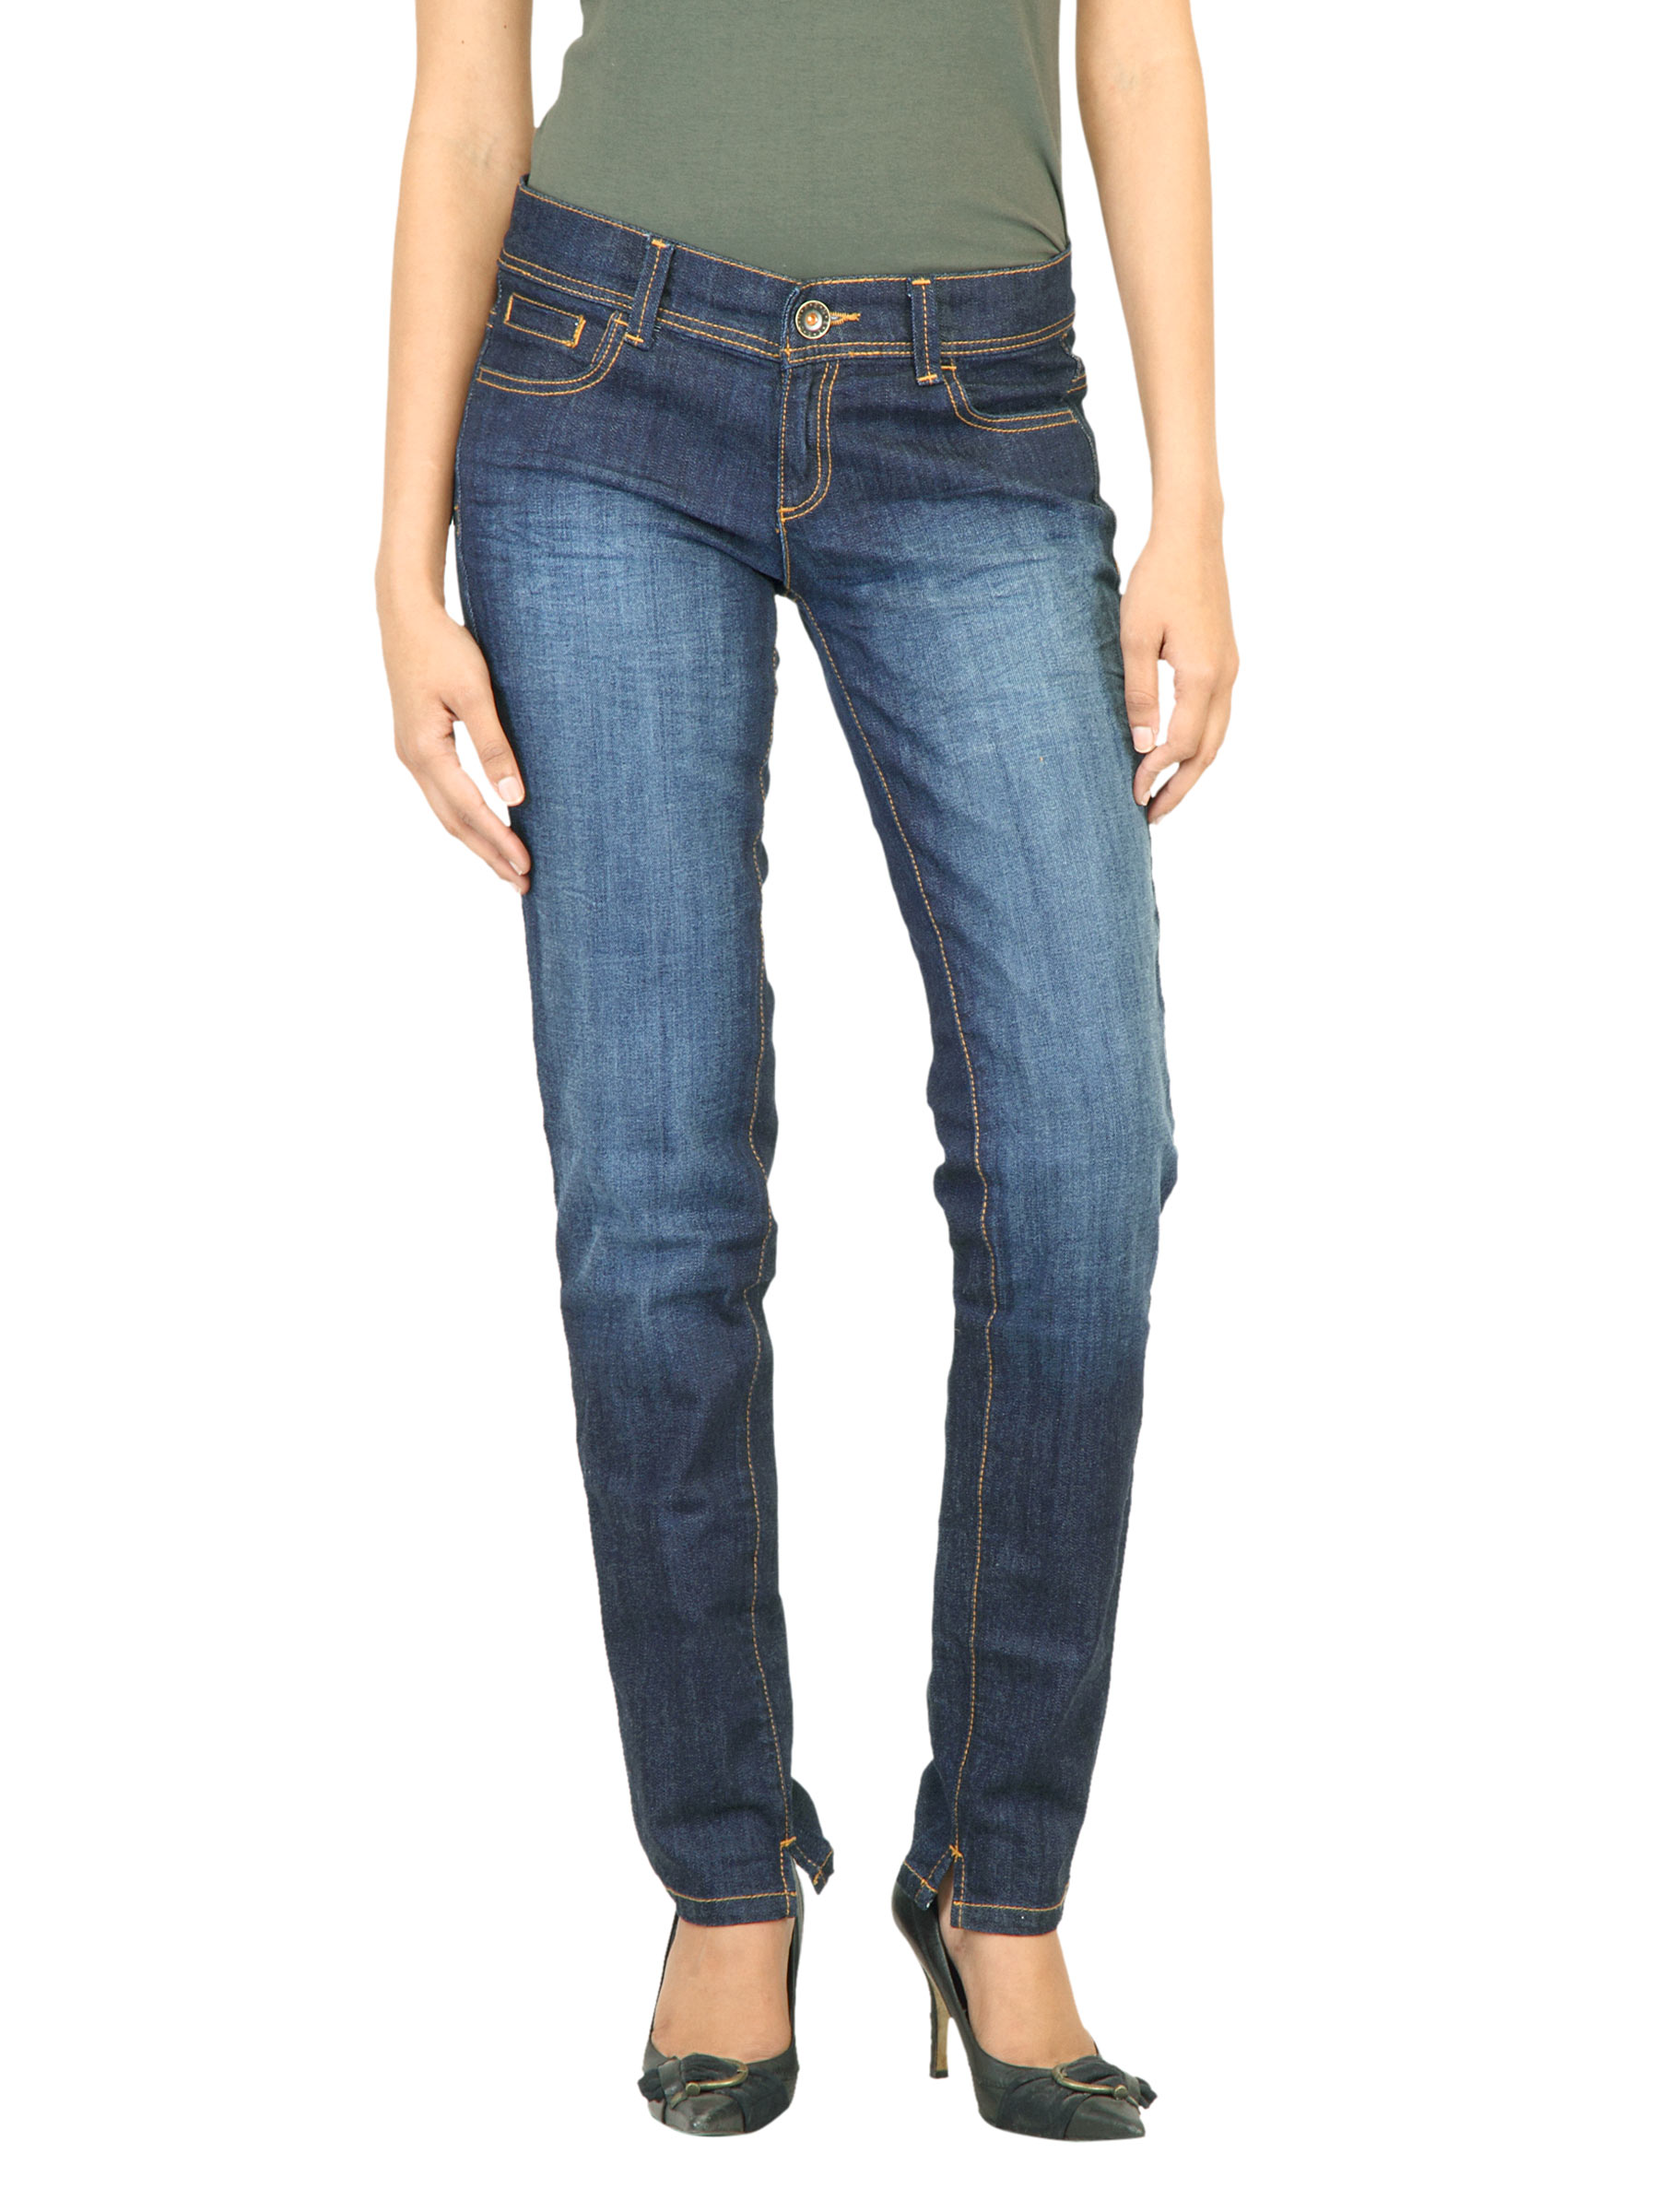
United Colors of Benetton Women Washed Blue Jeans
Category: Apparel / Bottomwear / Jeans
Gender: Women
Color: Blue
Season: Summer 2011
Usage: Casual